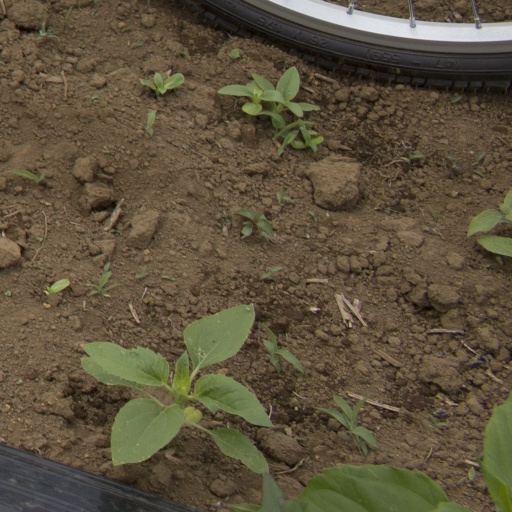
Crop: Jerusalem artichoke